Jedediah Strong II House

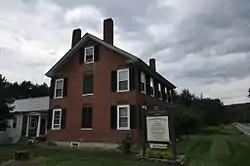

The Jedediah Strong II House is a historic house at the junction of Quechee Main Street and Dewey's Mill Road in Hartford, Vermont. Built in 1815 by a local mill owner, it is a fine local example of a high-style Federal period brick house. It was listed on the National Register of Historic Places in 1974. It now houses professional offices.